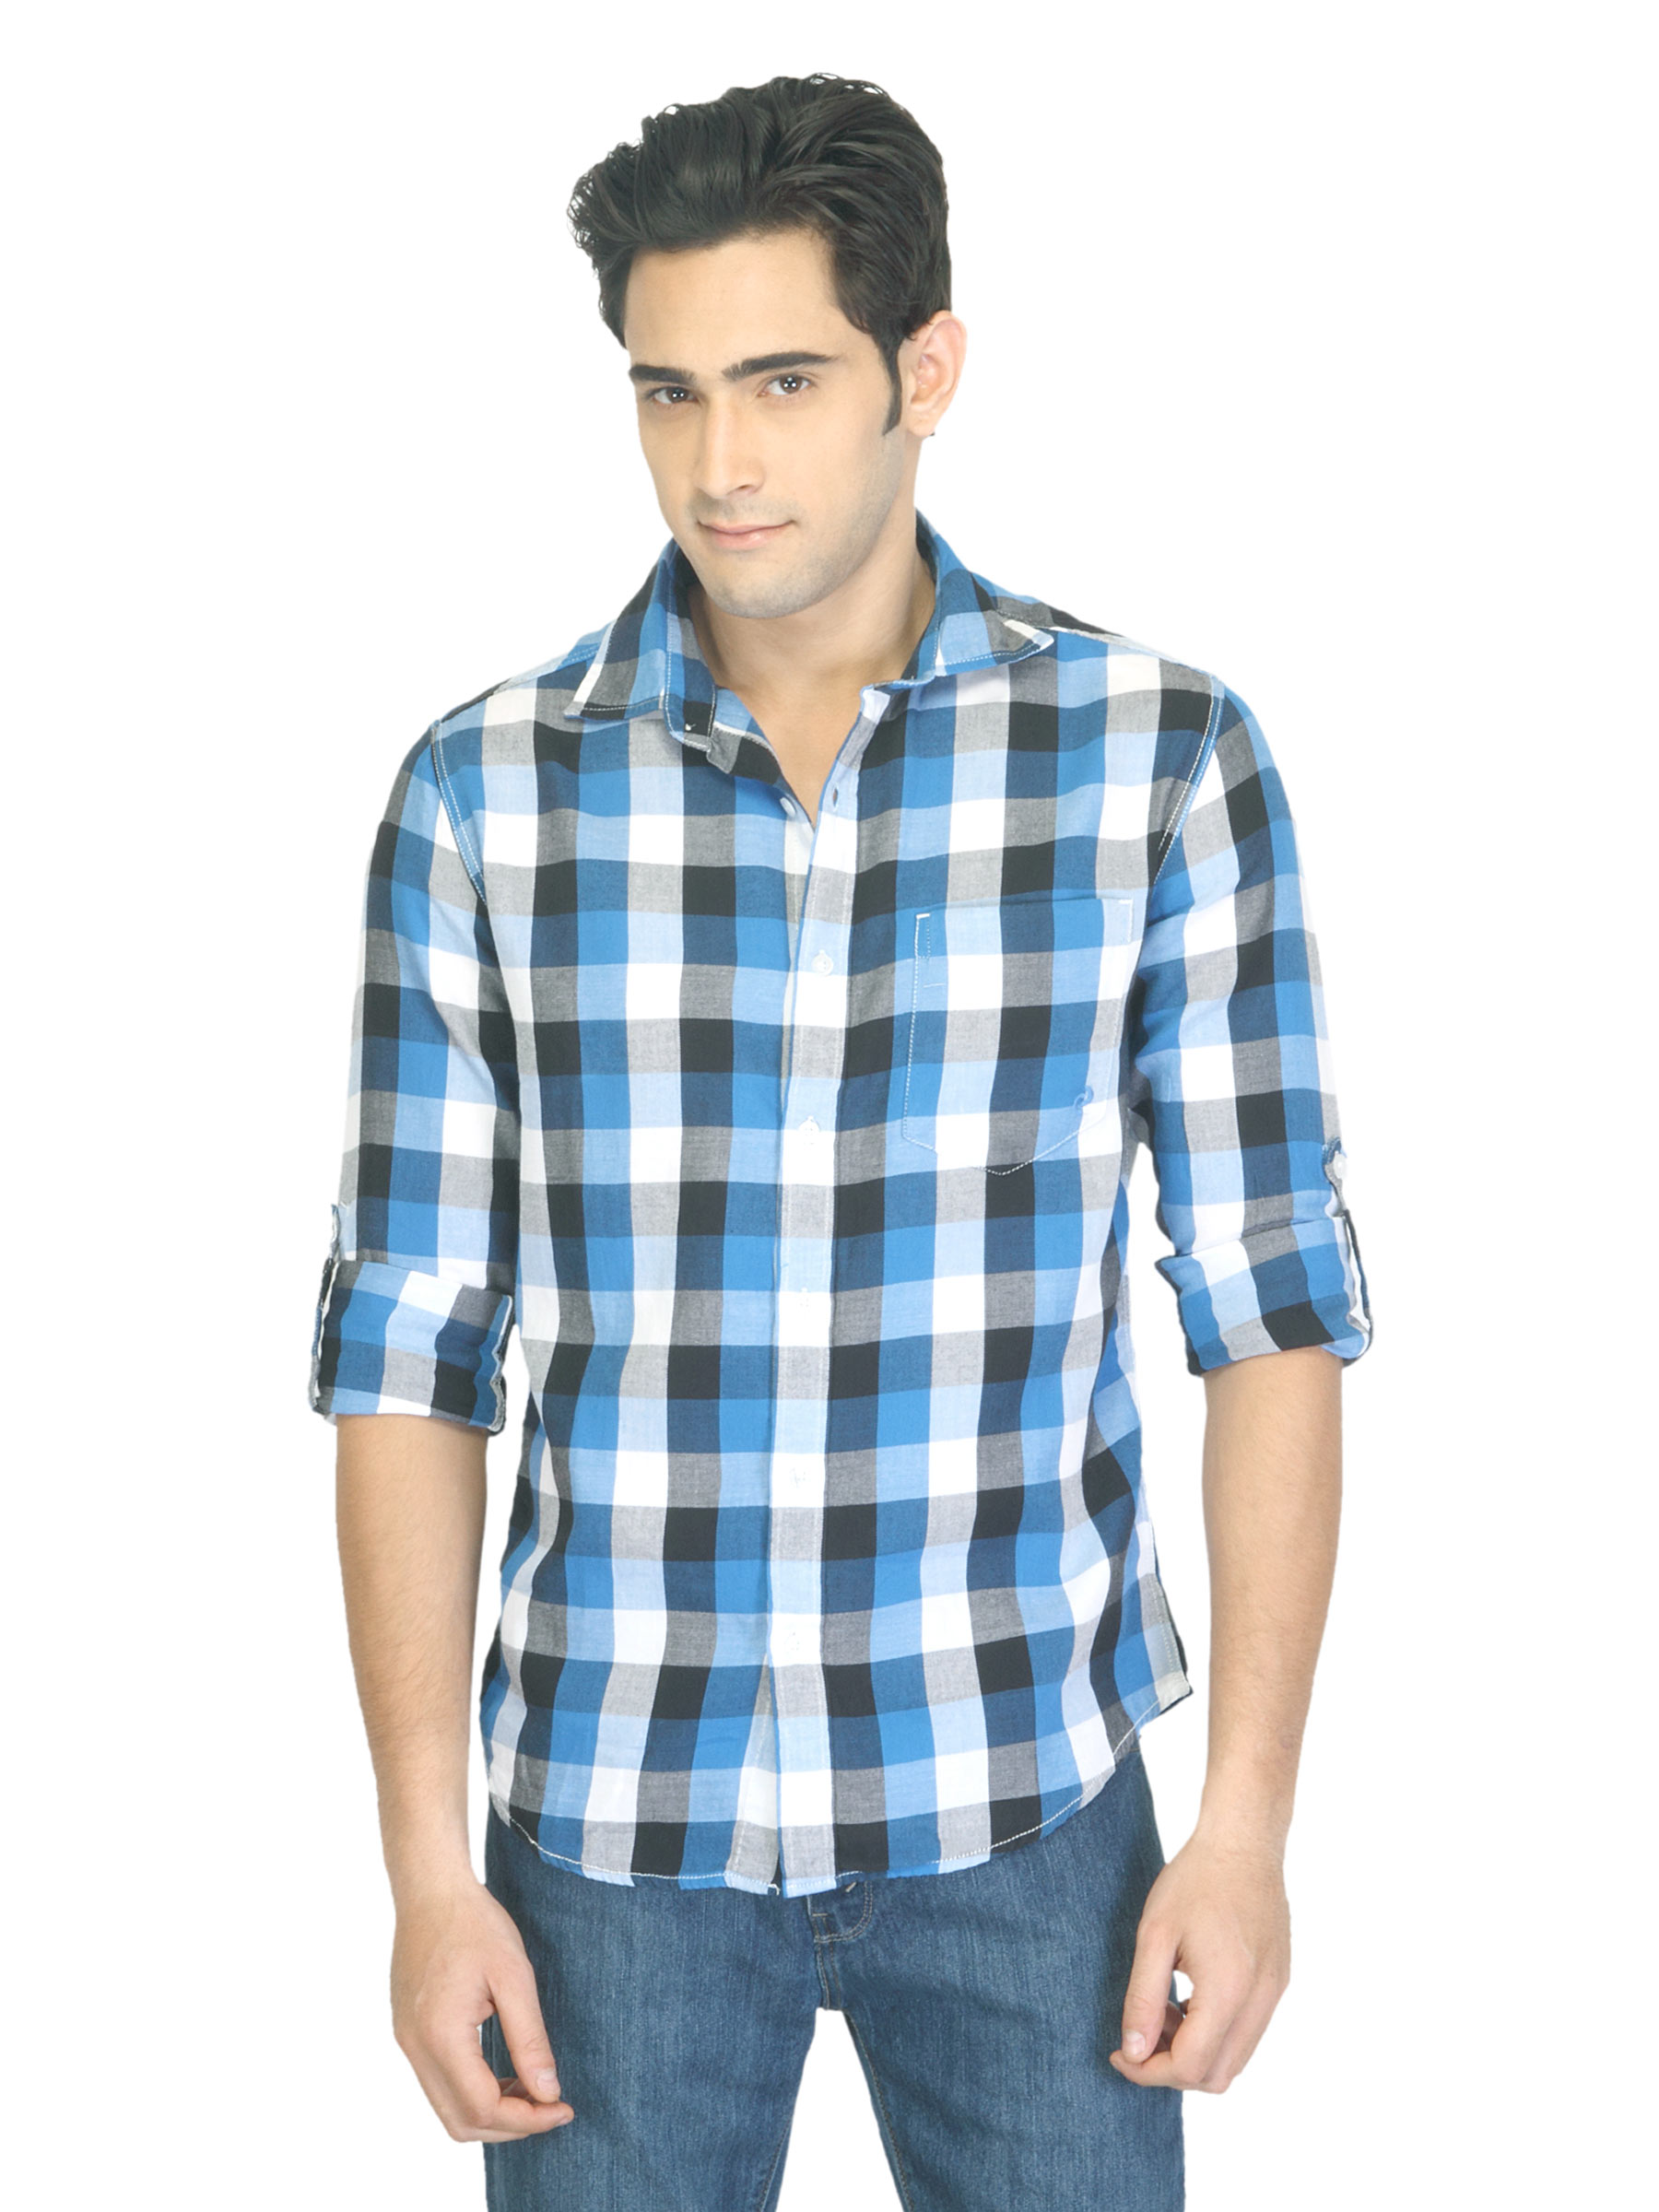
Denizen Men Check Blue Shirt
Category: Apparel / Topwear / Shirts
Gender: Men
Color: Blue
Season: Summer 2012
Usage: Casual